Mulford Winsor

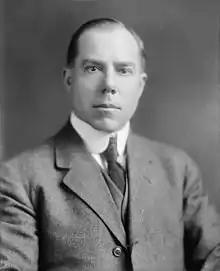
Mulford Winsor c. 1918

Mulford Winsor (May 31, 1874 – November 5, 1956) was an American newspaperman and politician active in Arizona.